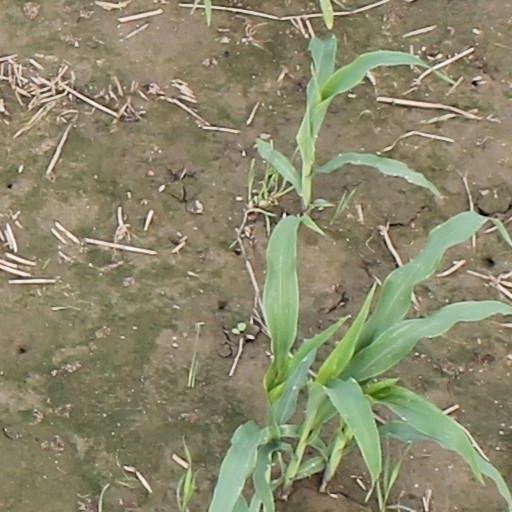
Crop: maize; corn